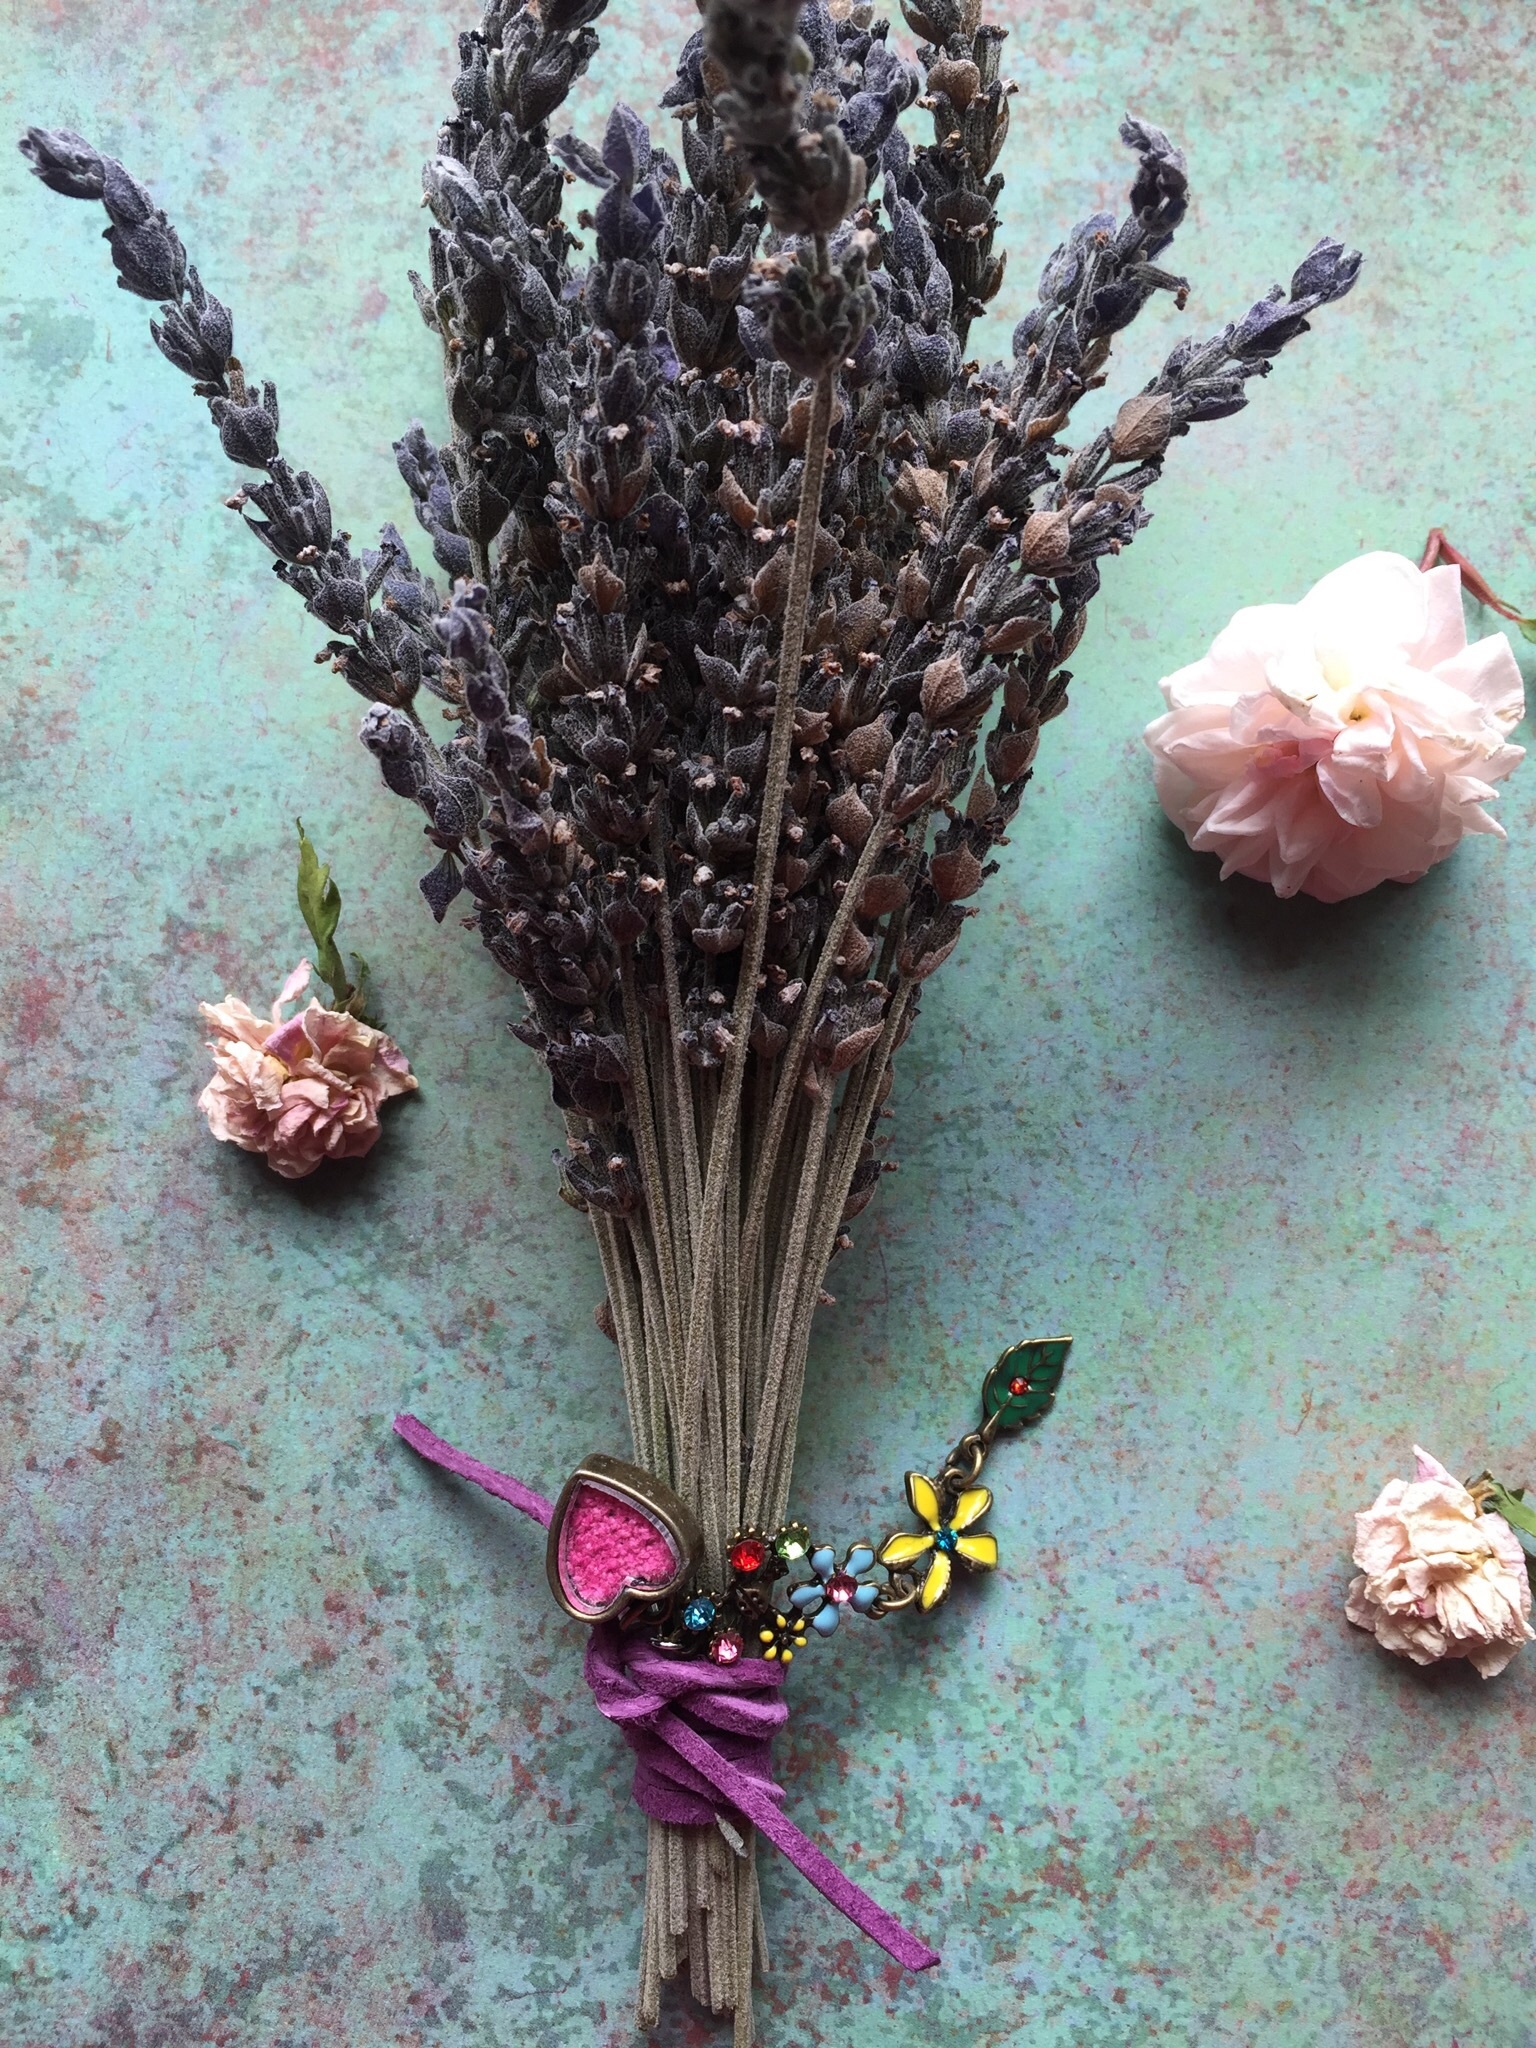
branch, plant, flower, lavender, twig, cool image, cool photo, herbal, sachet